C. D. Howe Institute

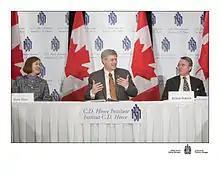
Former Prime Minister of Canada, Stephen Harper, participates in a public policy roundtable at the C. D. Howe Institute.

The institute hosts public policy roundtables and conferences featuring prominent political leaders (including current and former Prime Ministers), Canadian and international policymakers, academics, business leaders and public servants. Over 80 events are held each year.